Cheltenham Covered Court Championships

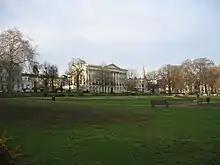
The Imperial Winter Gardens, Cheltenham today.

The Cheltenham Covered Court Championships was an early Victorian era men's and women's indoor wood court tennis tournament staged from the 19th to 23 April 1881 only at the Imperial Winter Gardens, Cheltenham, Gloucestershire, England. Cheltenham was first towns in England to have a covered court.